List of African-American historic places

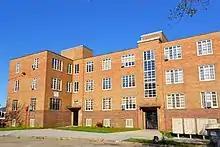
Langston Terrace Dwellings, Washington, D.C.

Boston African American National Historic Site – Boston, Massachusetts